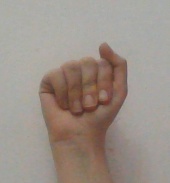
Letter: saad